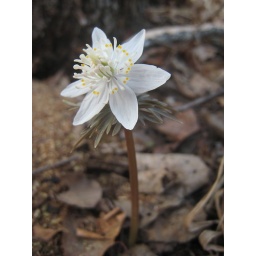
first flower in the forest